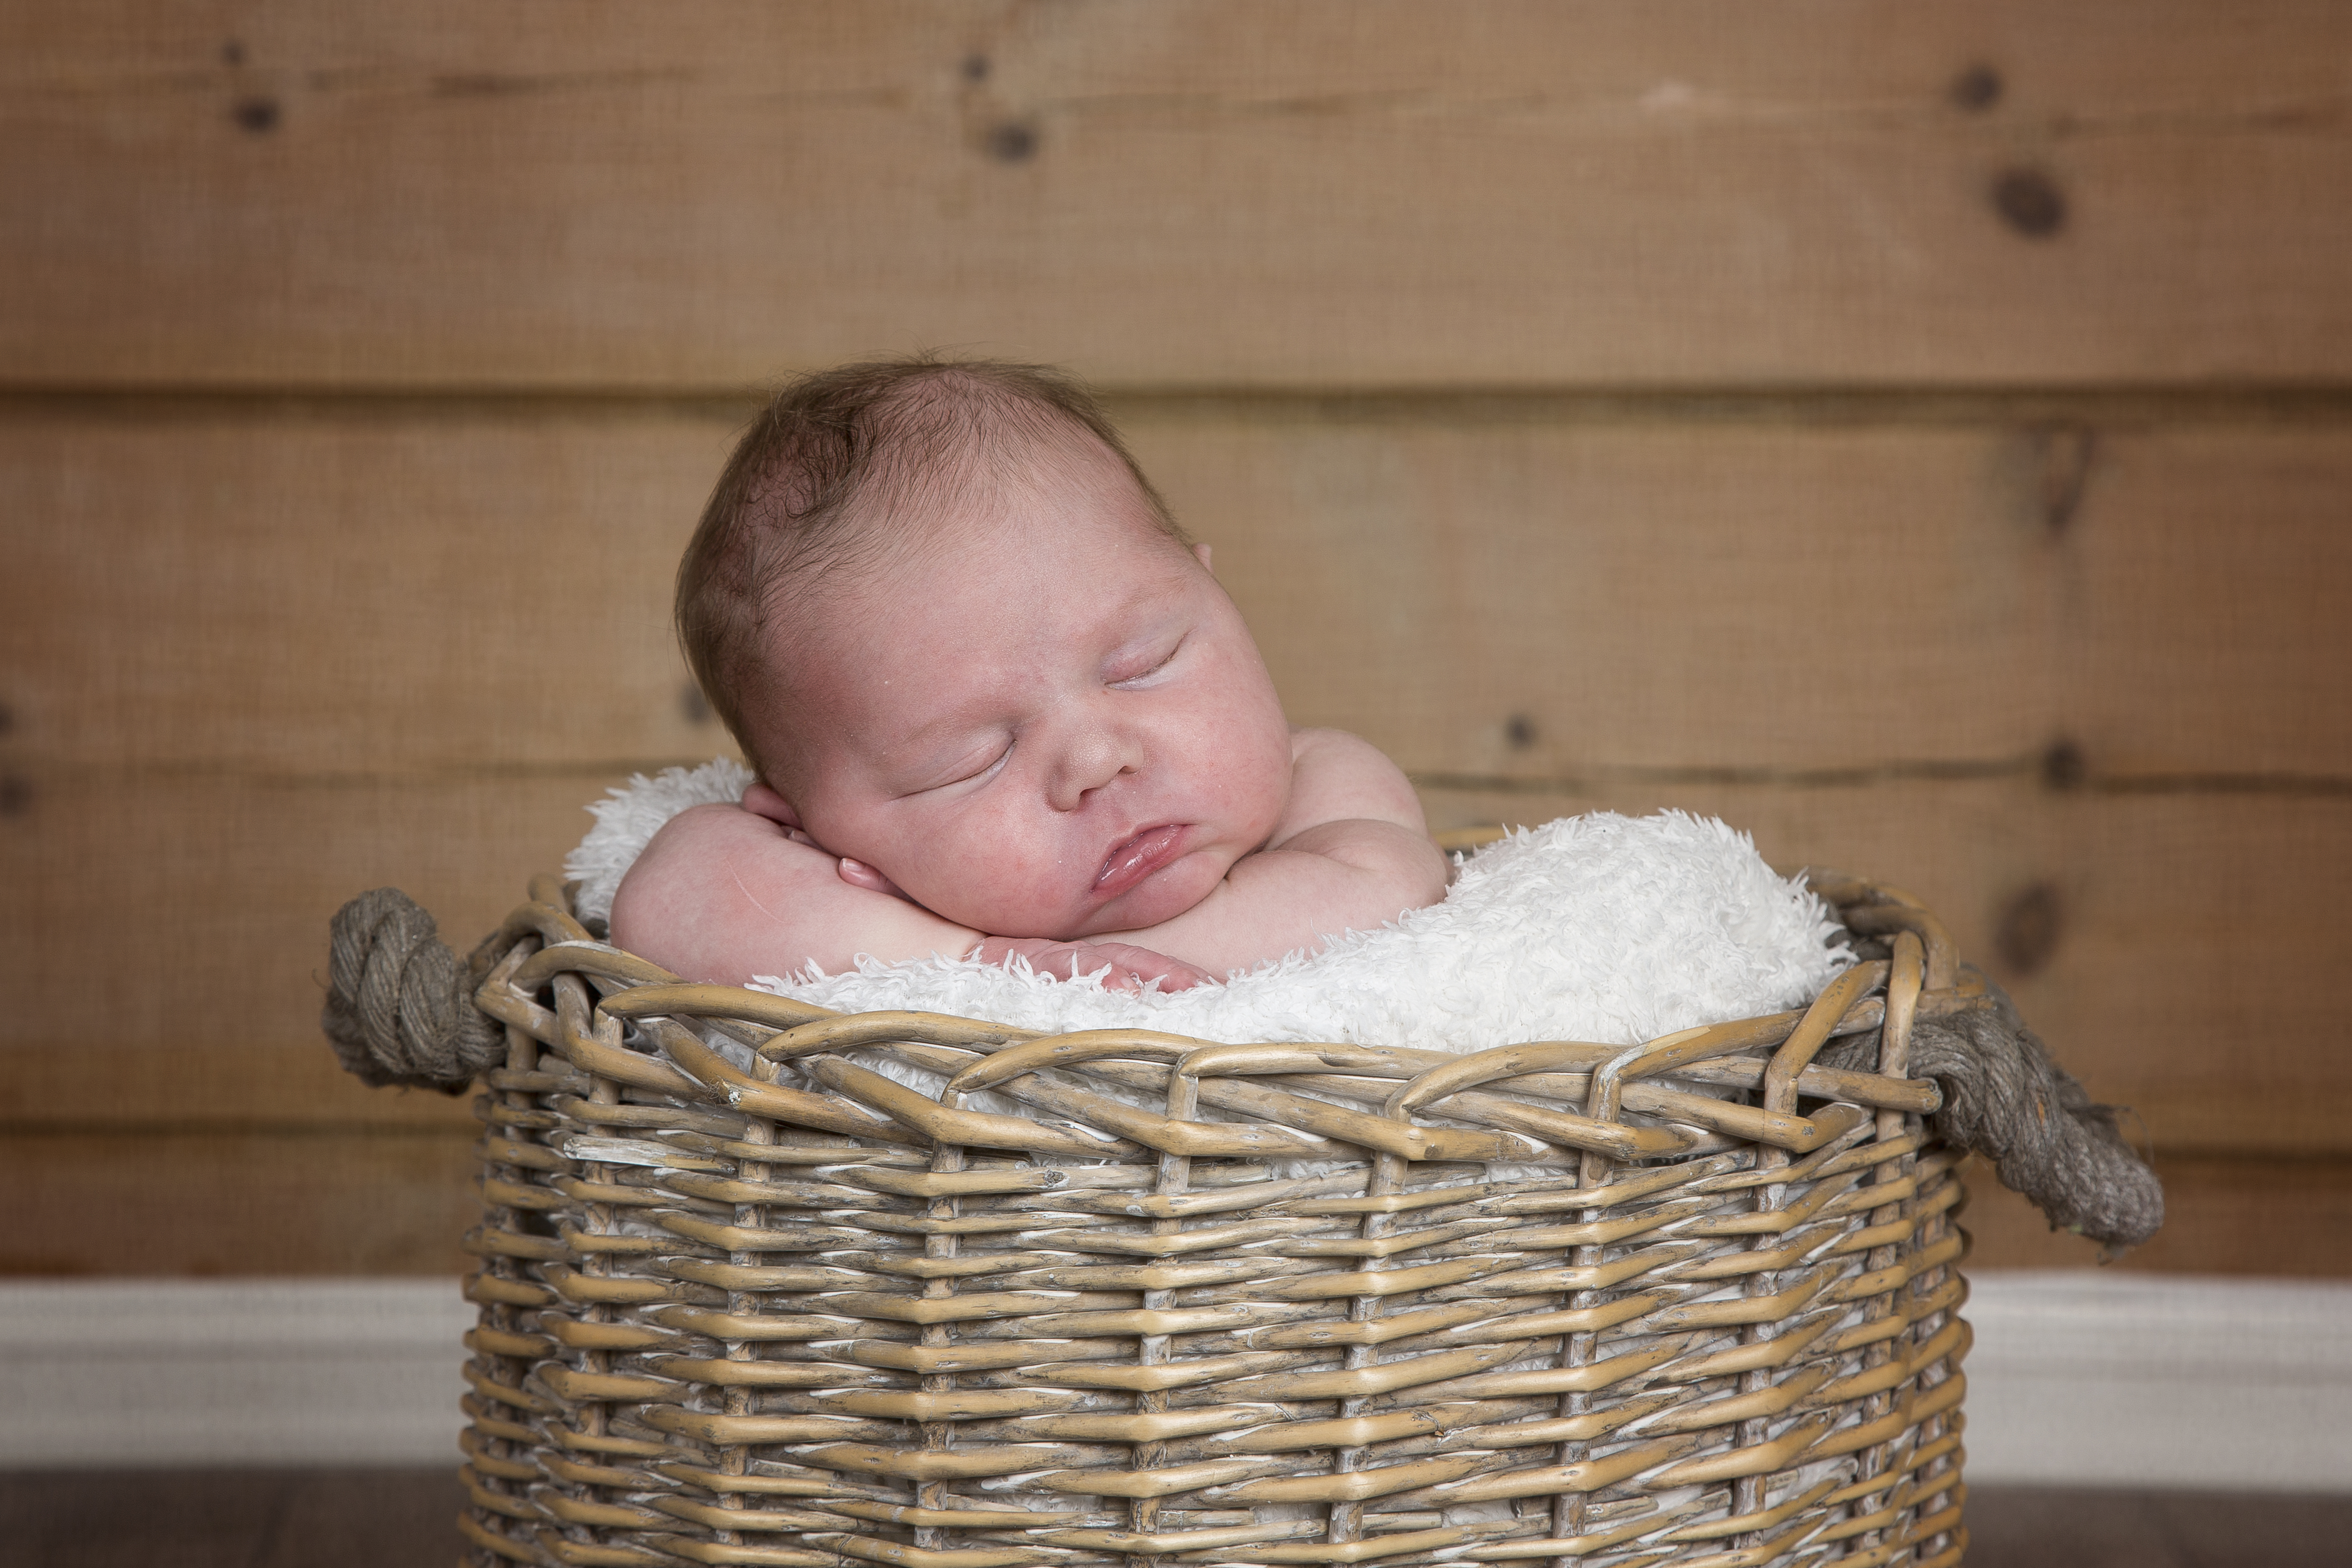
baby, infant, child, basket, toddler, product, girl, wicker